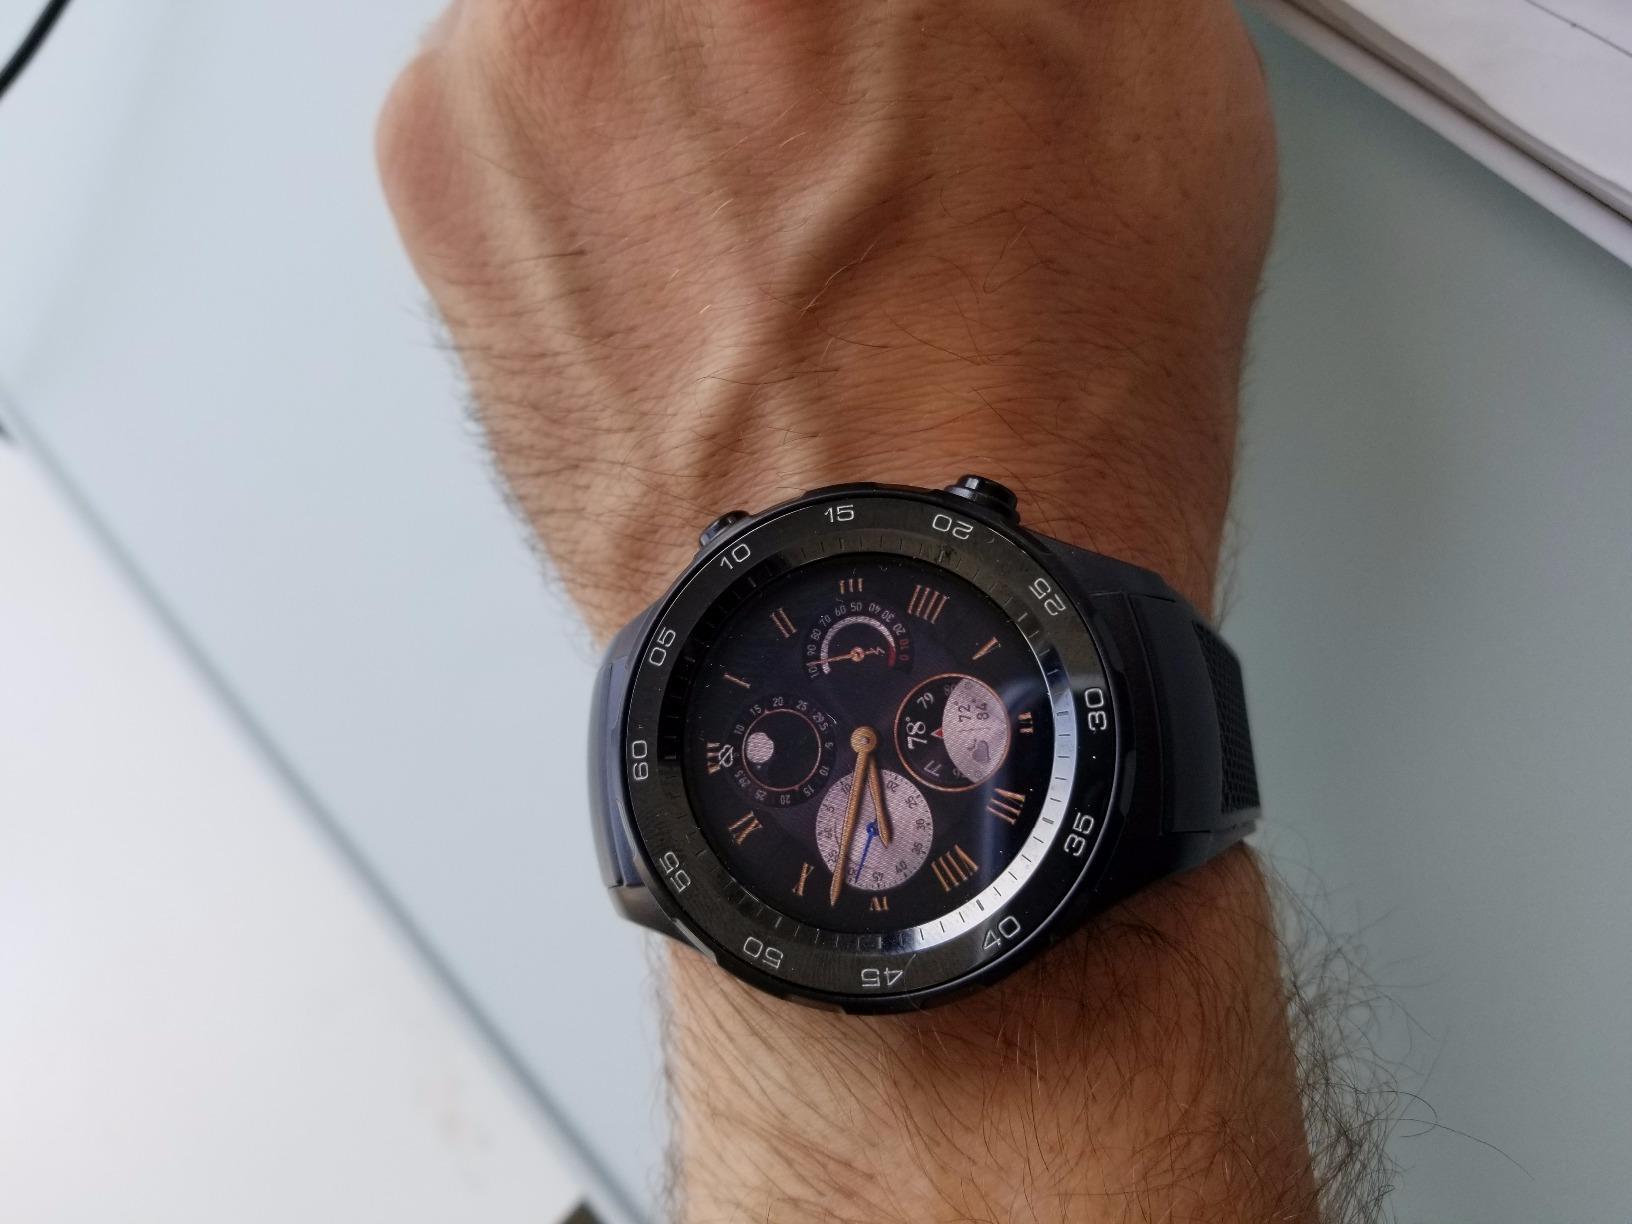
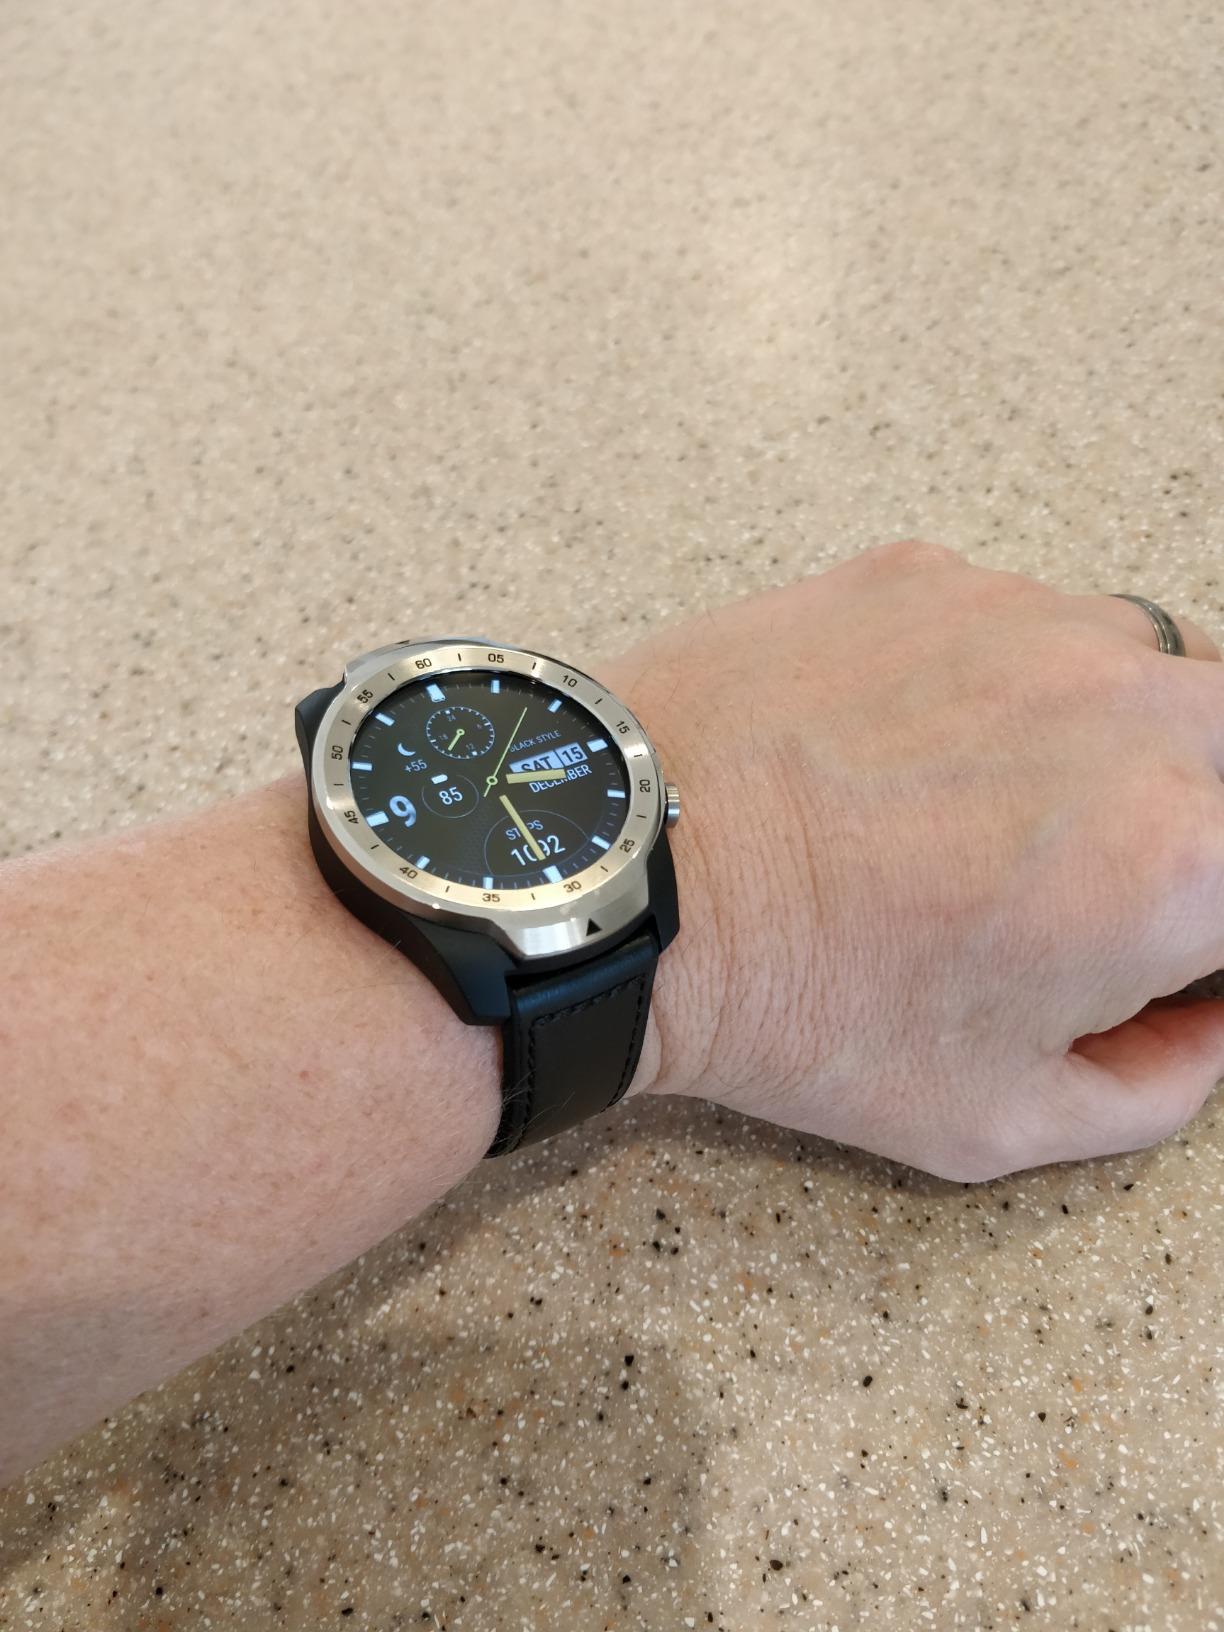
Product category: smartwatch
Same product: no